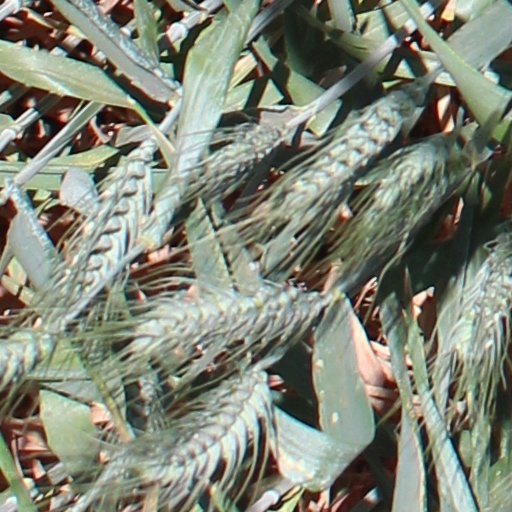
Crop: wheat